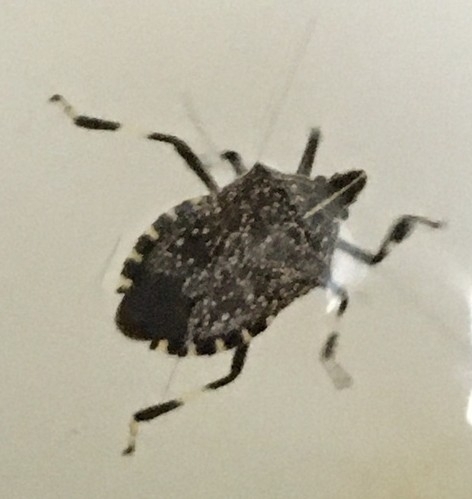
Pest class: stink_bug